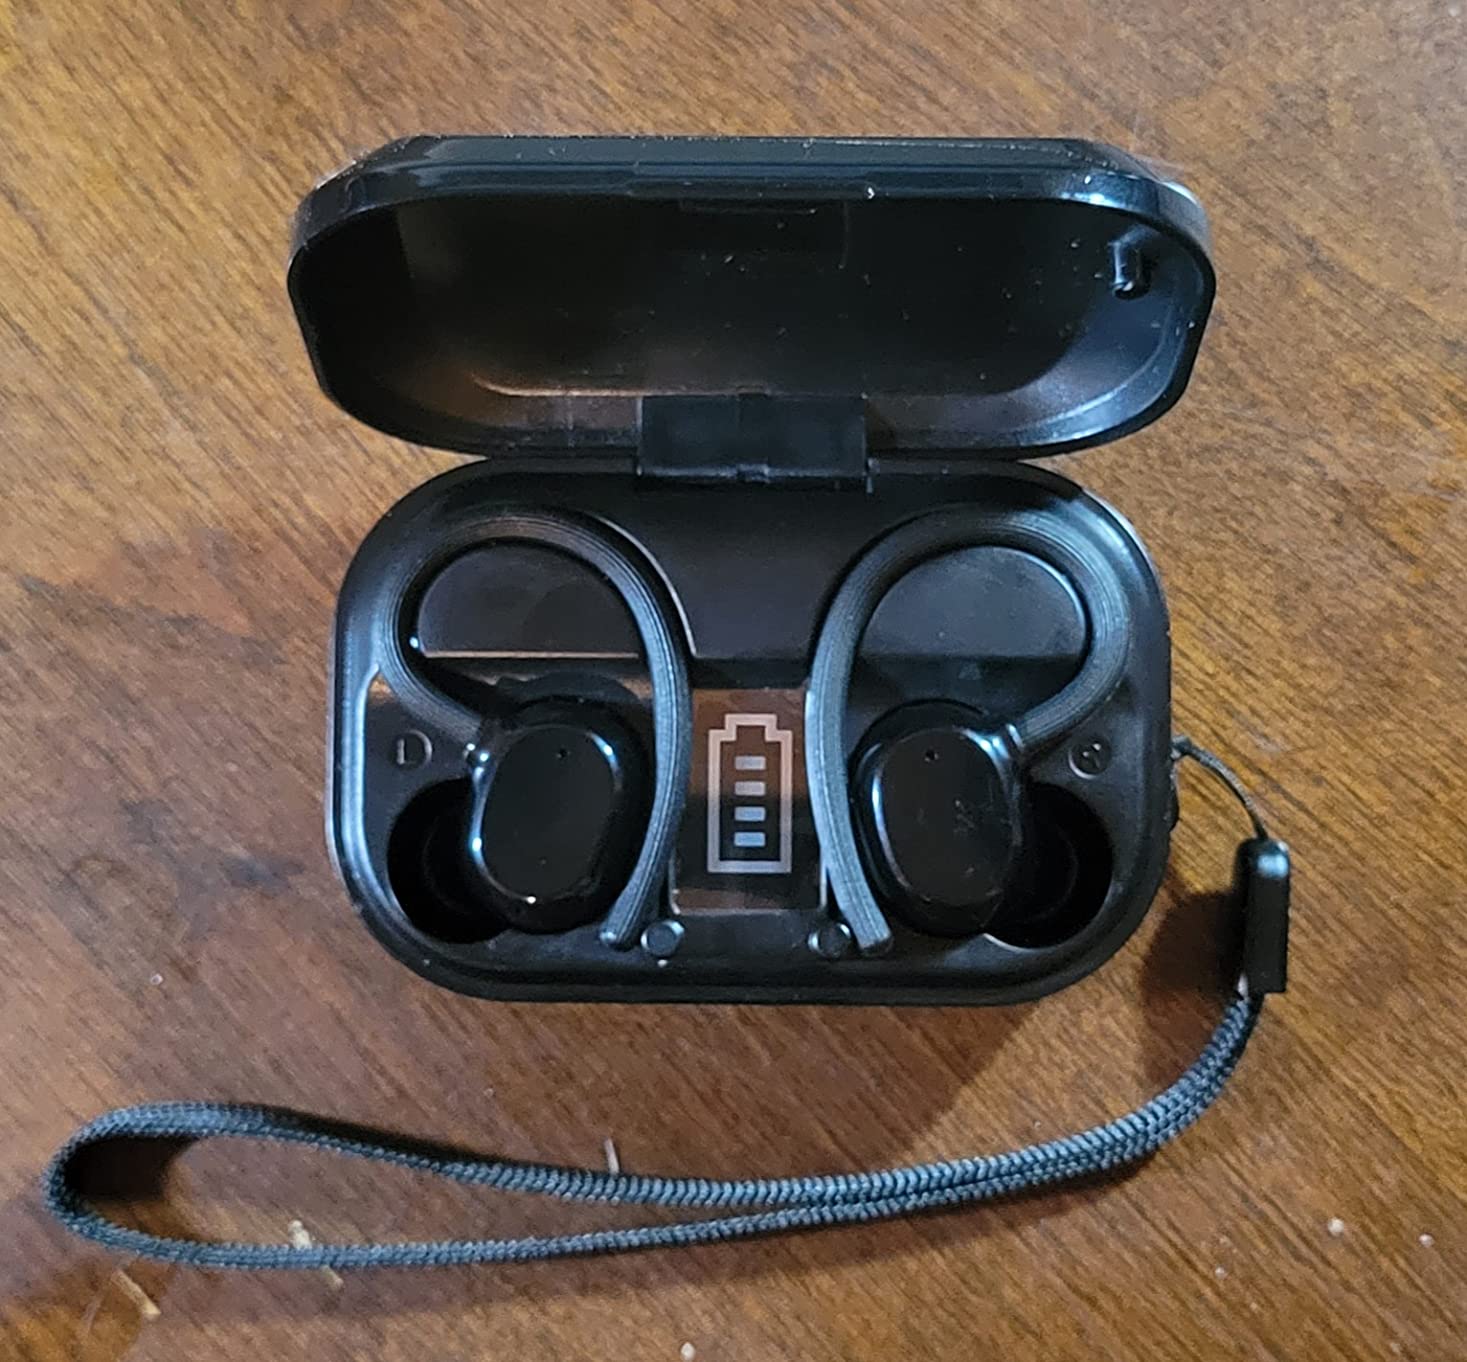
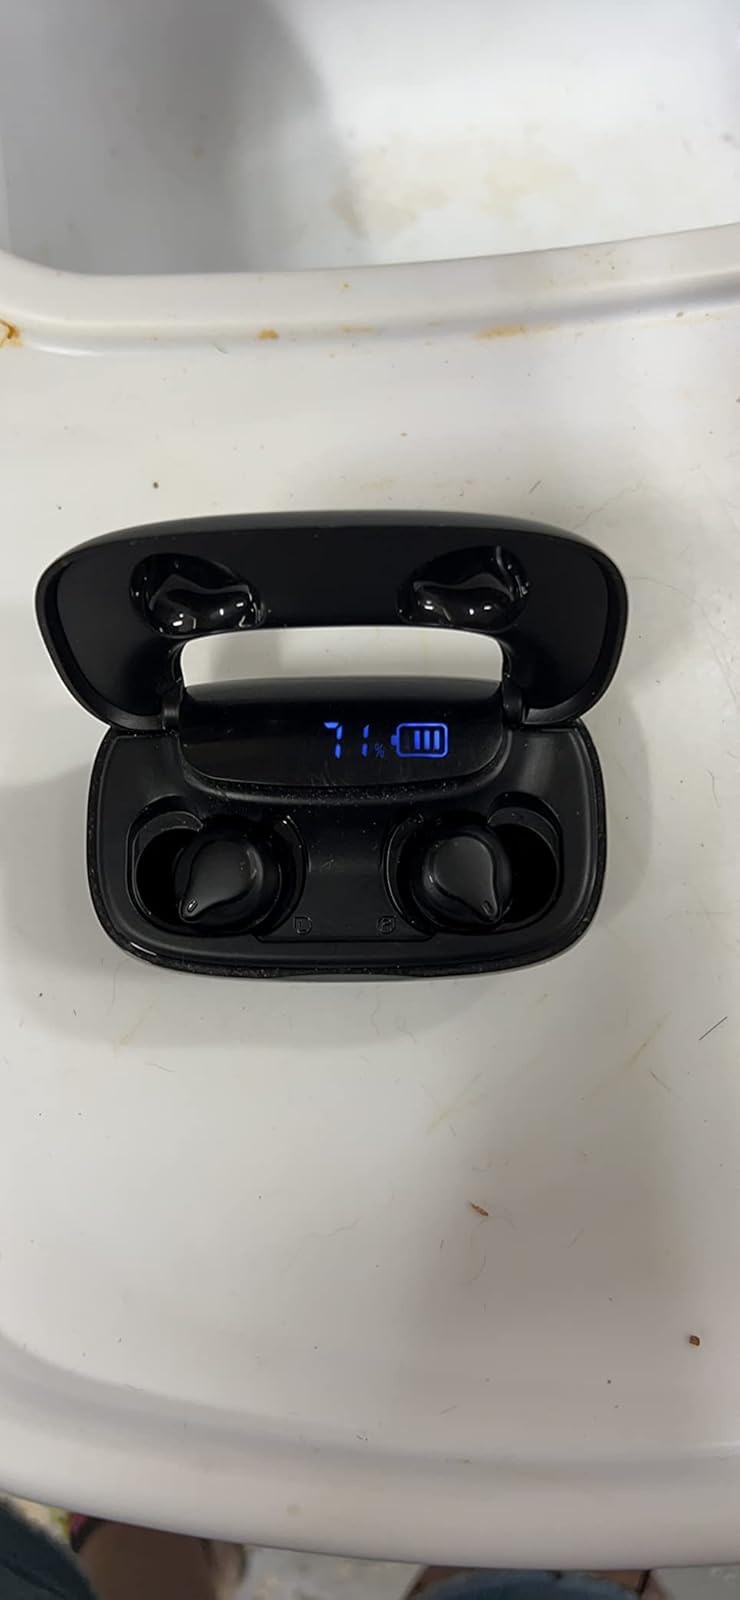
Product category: earbuds
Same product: no